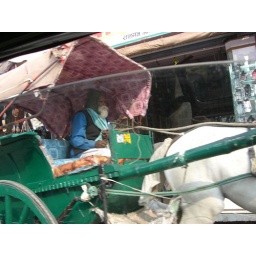
Random house and cart by the road on our way from Agra to Ranthambore.